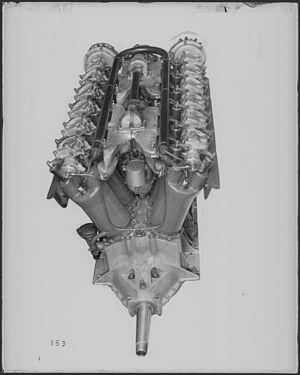
Le Liberty L-12 était un moteur d'avion, V 12 à 45°, de 27 litres de cylindrée, à refroidissement liquide, développant 400 ch, conçu à la fois pour avoir un rapport puissance/poids élevé et adapté à une production de masse.